Queensboro Bridge

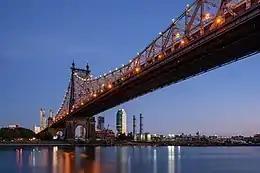
Queensboro Bridge at night

The bridge, built with two elevated railway tracks on its upper level, had space for two more tracks. A connection from the Interborough Rapid Transit Company's Second Avenue Elevated to the bridge was first proposed in 1910; early plans called for a line extending to Malba. The elevated tracks were approved in 1913, and the connection opened in 1917, allowing Second Avenue trains to access the Astoria and Flushing lines. The tracks carried elevated trains until service was discontinued in 1942.